Forests of Kosovo

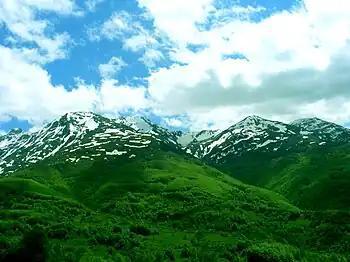
The forest of Sharr Mountains during springtime

The forests of Kosovo make up about 44.7% Agricultural land comprises 53% of Kosovo's total land area and forests 44.7% of the entire surface of the territory. Most of the forests are located in southwestern Kosovo, including the outskirts of Peja, Deçan, Istog, Junik and Gjakova and are protected by particular laws of the Kosovar Constitution. There are several types of forests in Kosovo and they are mostly represented by pinnate ones.